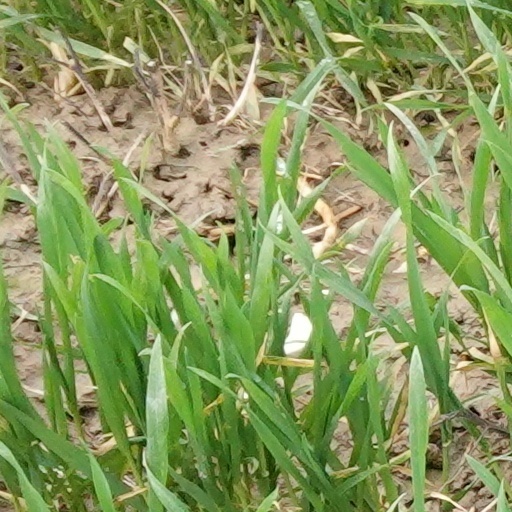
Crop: wheat